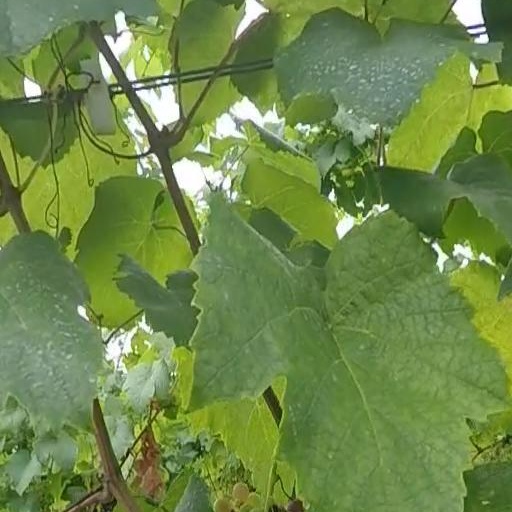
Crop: grape